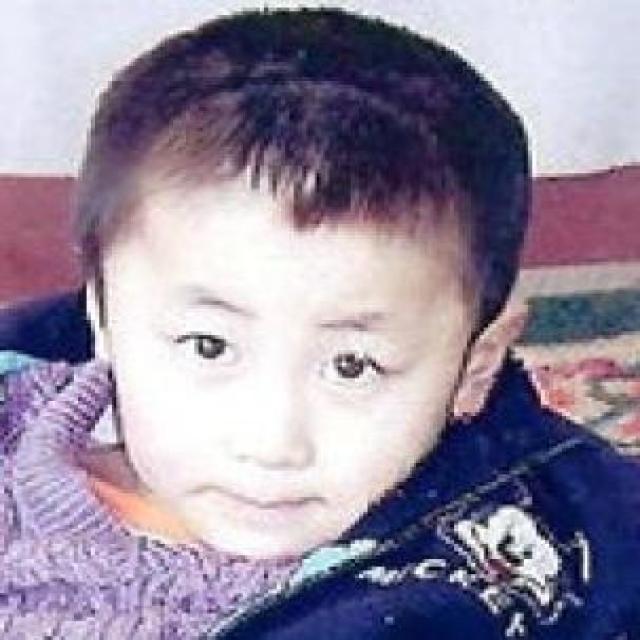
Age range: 0-12